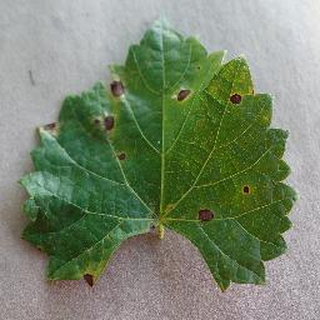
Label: grape_black_rot